Leonardtown, Maryland

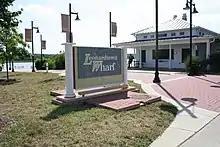
Entrance to the Leonardtown Wharf

During the War of 1812, the British blockaded the Chesapeake Bay. 1,000 British Marines invaded the town. This crippled the Tidewater economy and subjected areas to repeated British plundering and destruction. By 1860, the town had approximately 35 dwellings within these corporate limits. It was home to the county's newspaper, two hotels and several stores. During the American Civil War, a Union Naval contingent occupied Leonardtown, searching all houses for weapons and supplies intended for shipment across the Potomac River to Virginia as Southern Maryland and the town's sympathies lay with the Confederacy. Leonardtown served as a busy port and steamboat landing. Until the passing of the steamboat era, steamboats carried goods and passengers all over the Chesapeake Bay area well into the 20th century, and a floating theater docked each year at the port, providing entertainment.